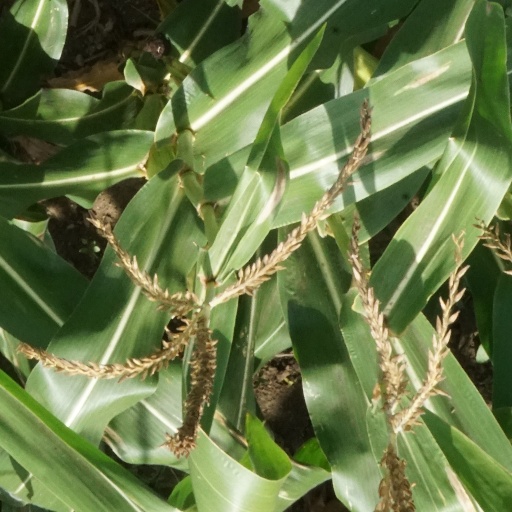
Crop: maize; corn